Hafiz Hakki Pasha

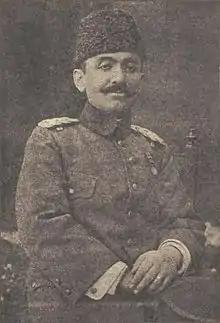

Damat Hafız Hakkı Pasha (24 April 1878 in Edirne – 15 February 1915 in Erzurum), was an officer in the Ottoman Army who rose to the rank of Major General. He commanded troops during the Balkan Wars and the First World War.